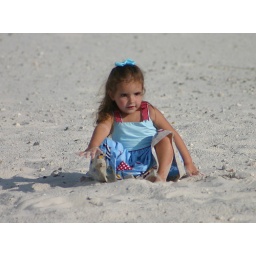
Little girl playing in the sand before the wedding.